Sky position (RA, Dec in degrees): 127.736, 12.097
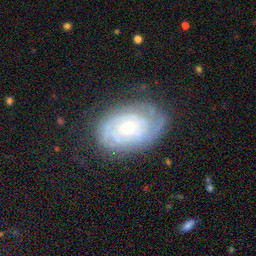
Galaxy morphology: Unbarred Tight Spiral Galaxies